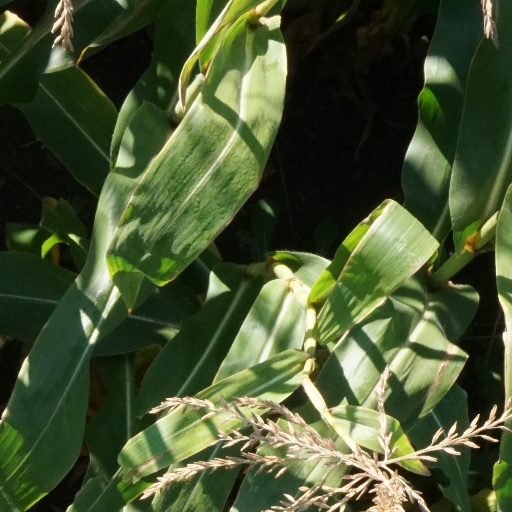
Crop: maize; corn